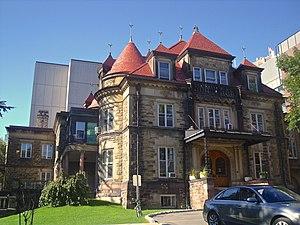
Maison James Ross (1892), 3644 rue Peel, Montréal, Québec, Canada.
La Faculté de droit est l'une des écoles d'études supérieures de l'Université McGill à Montréal, au Québec. Elle est la plus ancienne faculté de droit au Canada. Elle se classe continuellement parmi les meilleures écoles de droit dans le monde. Son diplôme en droit civil est classé comme le meilleur au Canada.